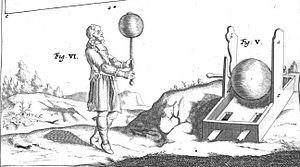
Otto von Guericke [ˈgeʁike], né le 20 novembre 1602 à Magdebourg et mort le 11 mai 1686 à Hambourg, est un scientifique, inventeur et homme politique allemand. Sa contribution scientifique principale concerne la physique du vide. Il a inventé le principe du tout premier appareil à vide, la pompe à air, qui sera mise au point plus tard par Robert Boyle.